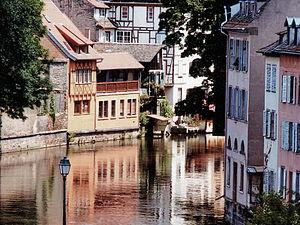
La Petite France est un quartier pittoresque du centre historique de Strasbourg. Situé sur la Grande Île, il est classé au patrimoine mondial de l'UNESCO depuis 1988.
Strasbourg est une commune française située dans le département du Bas-Rhin. Préfecture du département, elle est également, depuis le 1ᵉʳ janvier 2016, le chef-lieu de la région Grand Est. Capitale de la région historique d'Alsace, la ville est bordée par le Rhin et frontalière avec l'Allemagne.